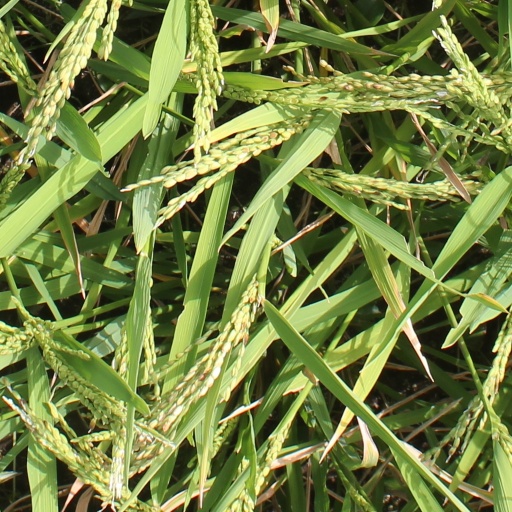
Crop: rice